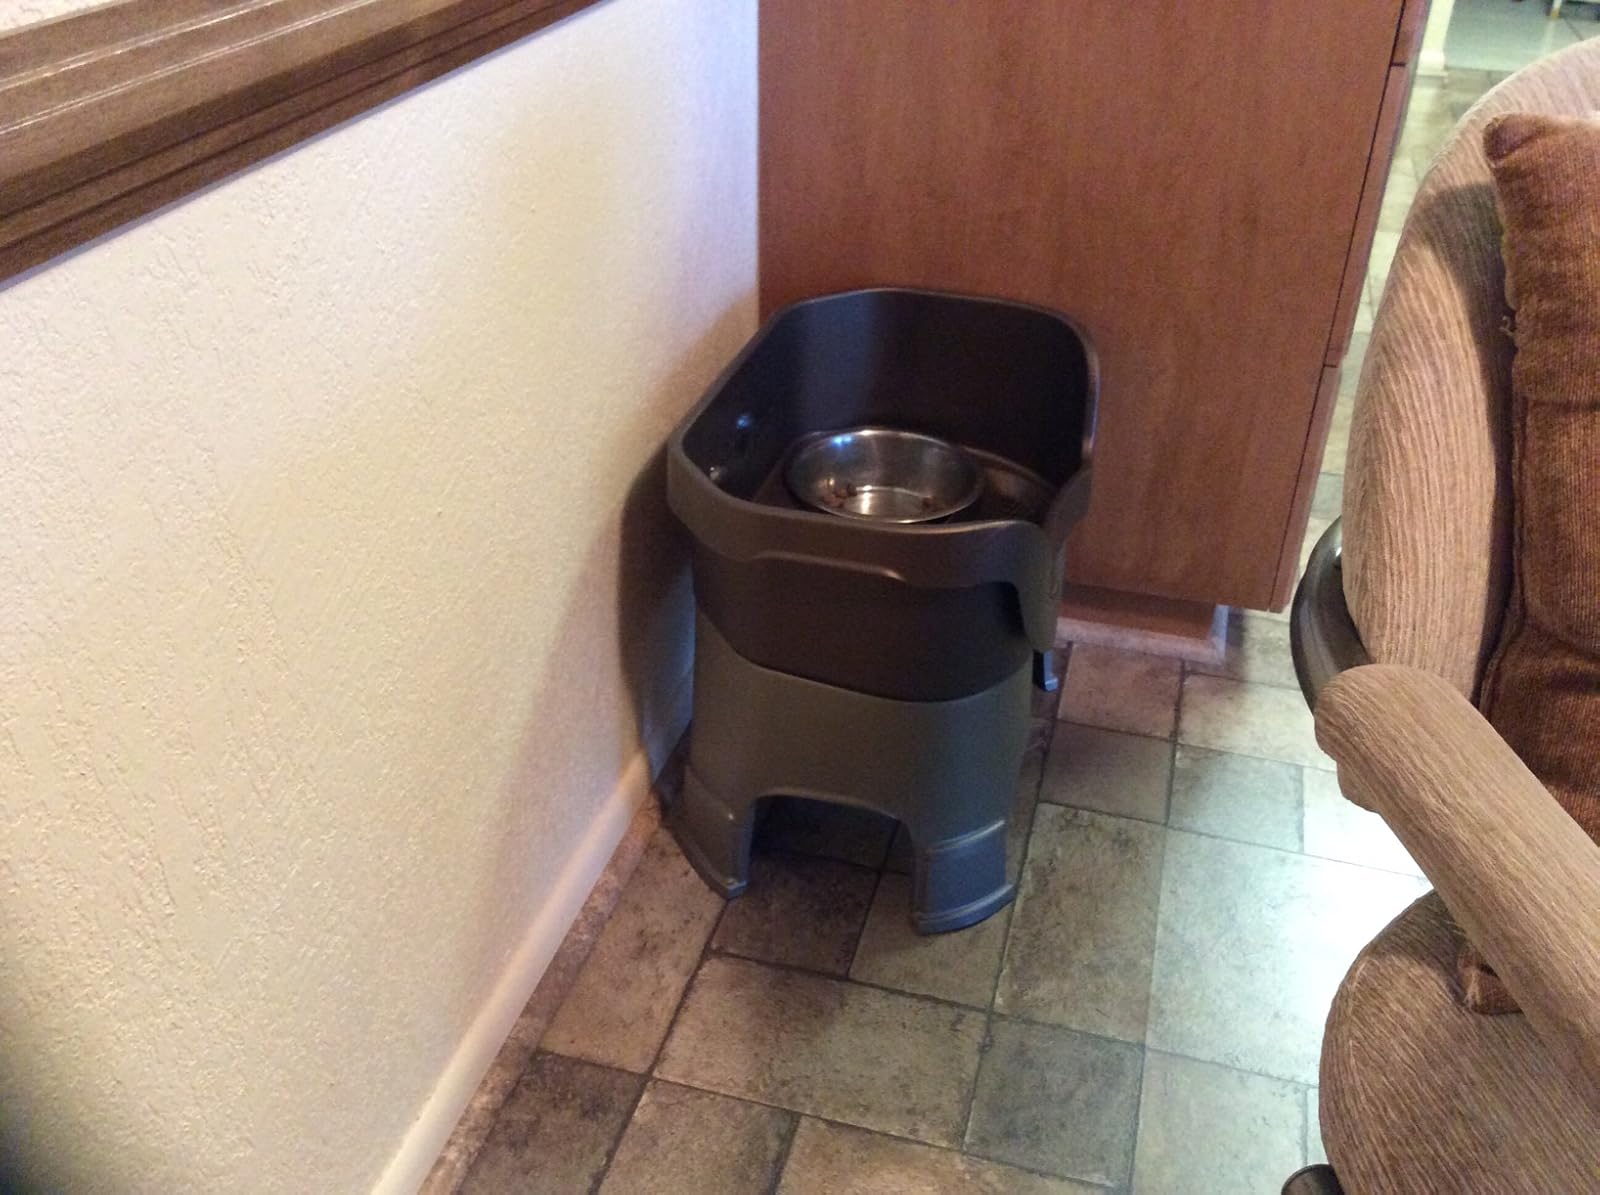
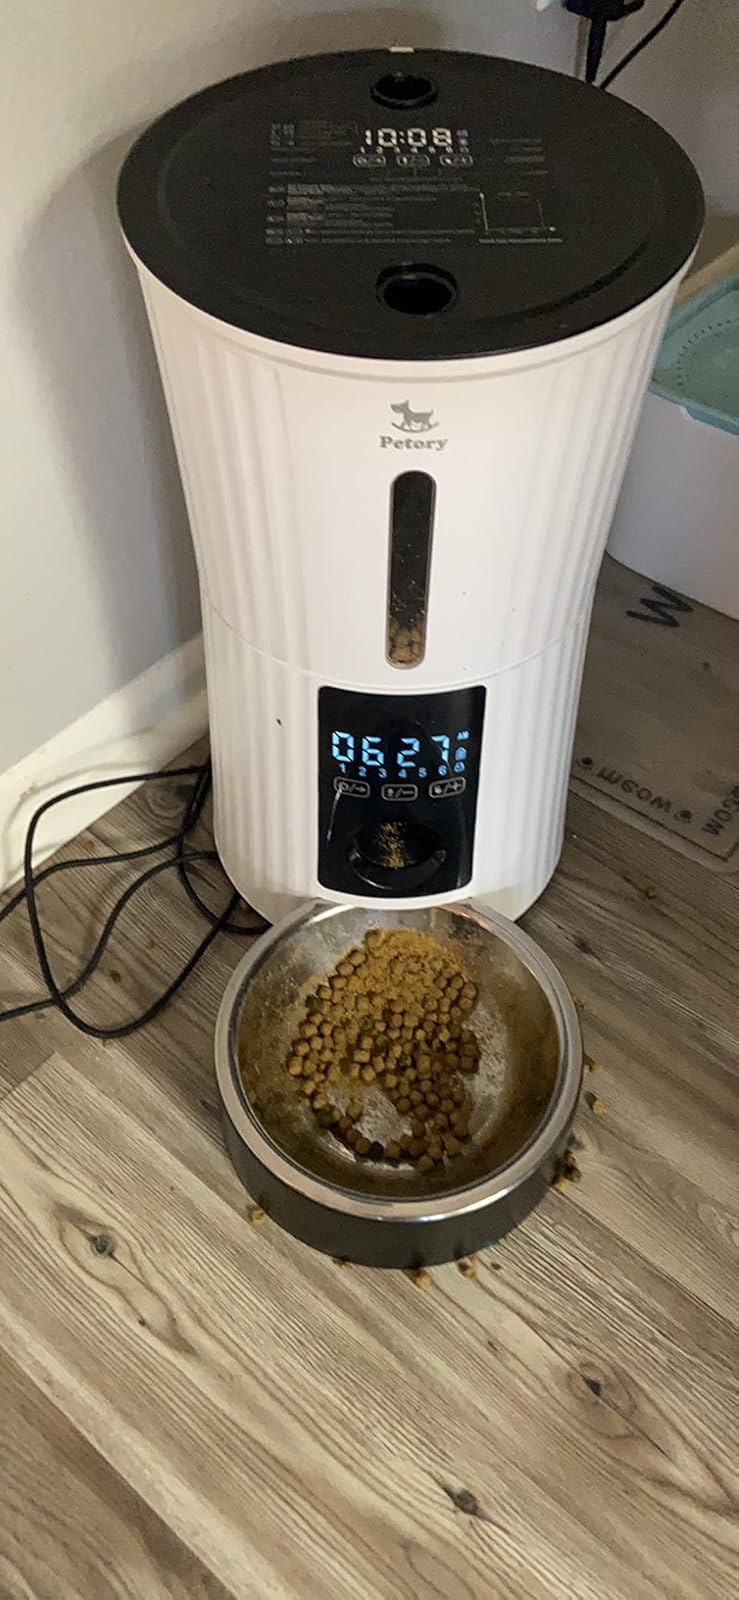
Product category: items_feeder
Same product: no